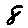
Label: 8